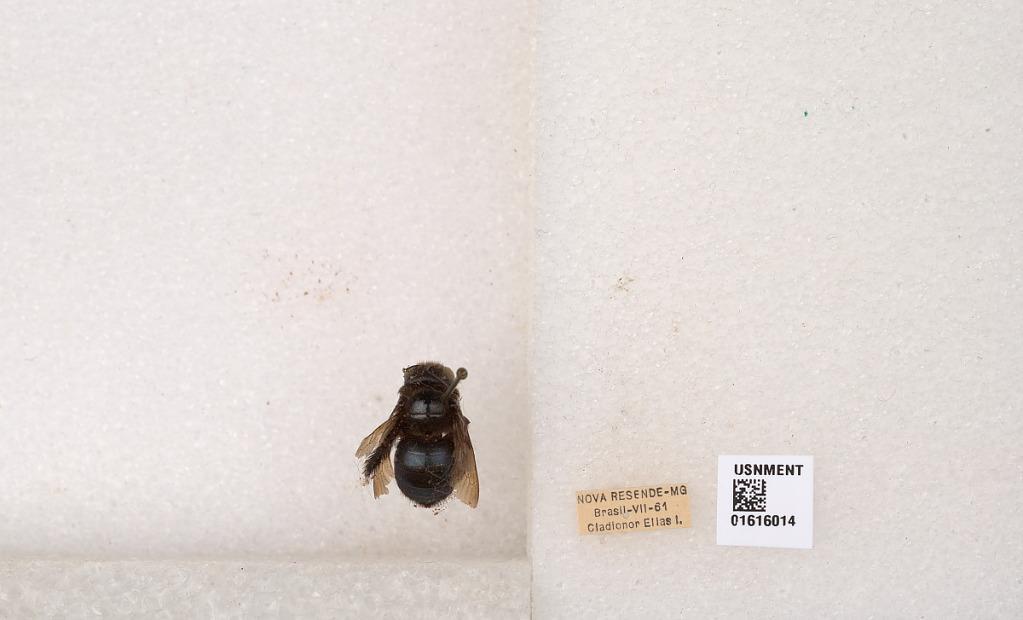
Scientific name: Xylocopa (Schonnherria) subcyanea Pérez
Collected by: C. Elias
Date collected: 1956-7-1
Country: Brazil
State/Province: Minas Gerais
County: Nova Resende
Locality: Nova Resende